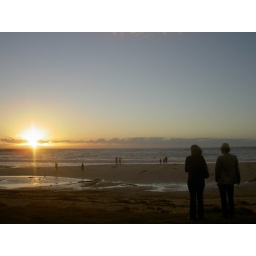
clouds over ocean richard and julia